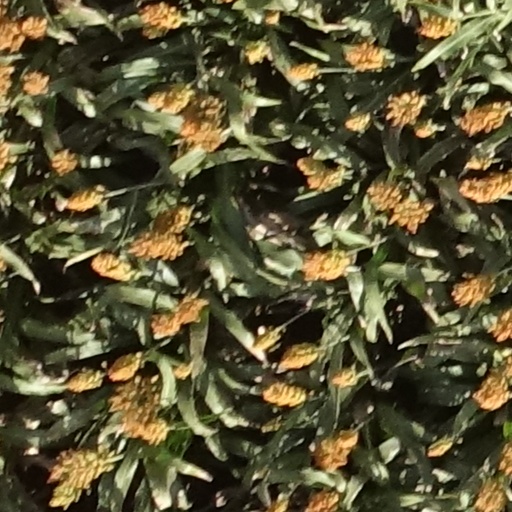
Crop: sorghum